People to People Student Ambassador Program

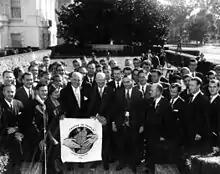
President Dwight D. Eisenhower with the People to People committee in 1960.

In 1956, U.S. President Dwight D. Eisenhower sought diplomatic alternatives to the wars he witnessed as a soldier, general and Allied Commander. On September 11, 1956, he called a White House conference of 100 top American leaders, who joined him in creating the People to People initiative, focused on creating cultural exchange programs. This conference followed a Geneva summit, at which Eisenhower and Soviet Premier Nikita Khrushchev expressed enthusiasm for exchange programs as a means to ease Cold War tensions. Participants in this conference included Joyce Hall, founder of Hallmark Cards; comedian Bob Hope; and creative entertainer Walt Disney. He became one of the founding directors of People to People and later drew inspiration from the initiative to create the "It's a Small World" attraction at Disneyland in 1964.